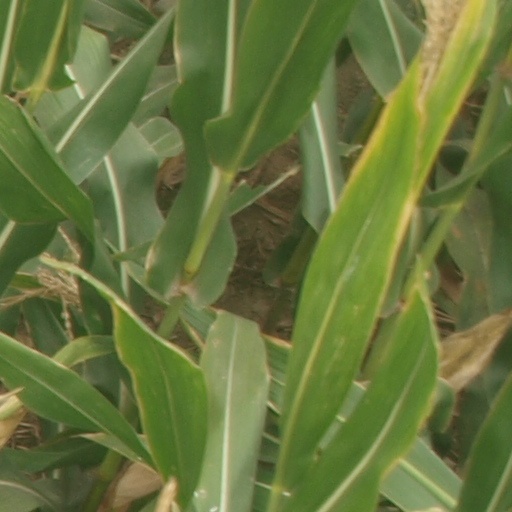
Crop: maize; corn